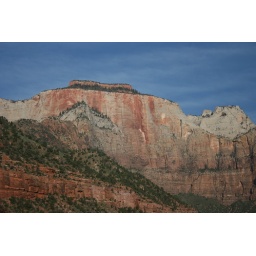
The top of the red rock on top of the West Temple is the highest point in Zion Canyon.